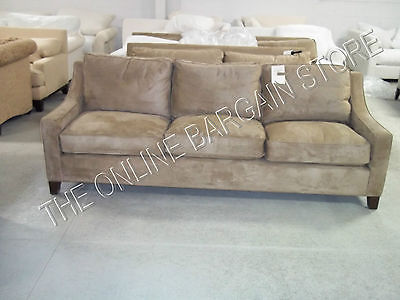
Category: sofa